Icosahedral twins

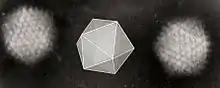
Electron micrograph of two icosahedral adenoviruses, with an illustration to show the shape

Most modern analysis of these shapes in nanoparticles started with the observation of icosahedral and decahedral particles by Shozo Ino and Shiro Ogawa in 1966-67, and independently but slightly later (which they acknowledged) in work by John Allpress and John Veysey Sanders. In both cases these were for vacuum deposition of metal onto substrates in very clean (ultra-high vacuum) conditions, where nanoparticle islands of size 10-50 nm were formed during thin film growth. Using transmission electron microscopy and diffraction these authors demonstrated the presence of the single crystal units in the particles, and also the twin relationships. They called the five-fold and icosahedral crystals multiply twinned particles (MTPs). In the early work near perfect icosahedron shapes were formed, so they were called icosahedral MTPs, the names connecting to the icosahedral (formula_8) point group symmetry. These forms occur for both elemental nanoparticles as well as alloys and colloidal crystals. Experiments have also demonstrated their existence for unsupported particles produced by inert-gas aggregation in a molecular beam. A related form also exists in icosahedral viruses as shown in the electron micrograph images. While most reports of icosahedral nanoparticles are for sizes of some tens of nanometers, they have been reported for boron carbide with sizes in the micron range.